Killarney, Manitoba

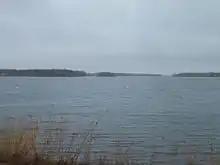

In 1885, the railway came through and by the following decade the population grew to 300 people. On December 1, 1903, Killarney was incorporated as a village, breaking away from the RM of Turtle Mountain.